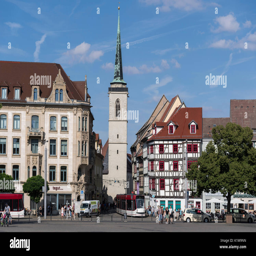
all saints church and half - timbered houses